Janina Szymkowiak

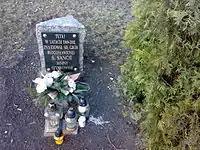
Grave site.

The beatification process commenced under Pope Paul VI after the late nun was titled as a Servant of God and Archbishop Antoni Baraniak inaugurated the informative process on 24 March 1968 - the archbishop's successor Jerzy Stroba closed the process on 23 January 1979. The Congregation for the Causes of Saints later validated this process about a decade later on 10 June 1988 and received the official Positio dossier from the postulation in 1992.